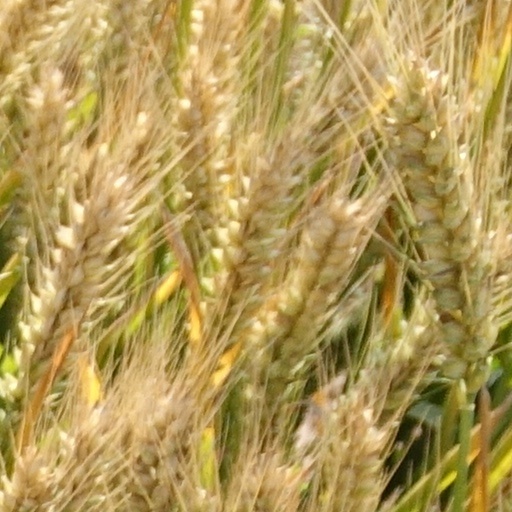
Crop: wheat